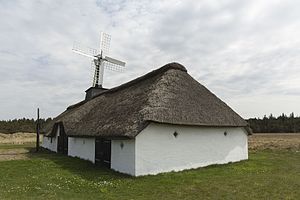
Østerklit Stokmølle
Østerklit Stokmølle
Østerklit Stokmølle mellem Skiveren og Tversted
Østerklit Stokmølle er Danmarks sidste fungerende stokmølle, der ligger i en stor åbning i Tversted Klitplantage, ikke langt fra Tannisbugten. Navnet stokmølle kommer af at møllevingerne bæres af af et stykke kraftig tømmer, kaldet en stok. Denne overfører vingernes rotation til kværnen eller andre maskiner. Møllen er placeret på laden til en parallelgård fra 1872, hvor stuehuset nedbrændte i 1981.